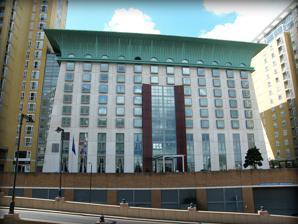
Building: Canary Riverside Plaza
Country: United Kingdom
Year built: 1999
Hotel in London, England Canary Riverside Plaza Hotel Location within London Borough of Tower Hamlets General information Location 46 Westferry Circus, Canary Wharf , London, England, United Kingdom Coordinates 51°30′22″N 0°1′41″W / 51.50611°N 0.02806°W / 51.50611; -0.02806 Owner John Christodoulou Other information Number of rooms 142 Website www .canaryriversideplaza .com /en Canary Riverside Plaza Hotel is a luxury 5-star hotel in London, England. It is located at 46 Westferry Circus in Canary Wharf . The hotel has 142 rooms and suites containing large bay windows overlooking the River Thames . Its Ancient Egyptian inspired design by Renton, Howard, Wood & Levin, based on earlier work by Philippe Starck , features a curved patinated copper roof. This bold architecture was seen as a departure from the previous conservatism of the Four Seasons group, who built it as Four Seasons Hotel London at Canary Wharf . It is owned by the Monaco-based billionaire property developer John Christodoulou . The mixed-use site has been the subject of much litigation and controversies between the landlord and leaseholders. In 2016, the residential leaseholders won the right to have a court appointed manager installed due to a lack of financial transparency, extortionate service charges and a failure to maintain the estate by landlord Yianis Group . Over 100 of the residents were threatened with defamation for appealing to judges for the removal of the landlord with a section 24 manager. However, Christodoulou began to "chip away at the manager’s powers, costing leaseholders £1m in legal fees in 22 proceedings", eventually forcing the first court appointee to quit on health grounds. References